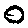
Label: 0